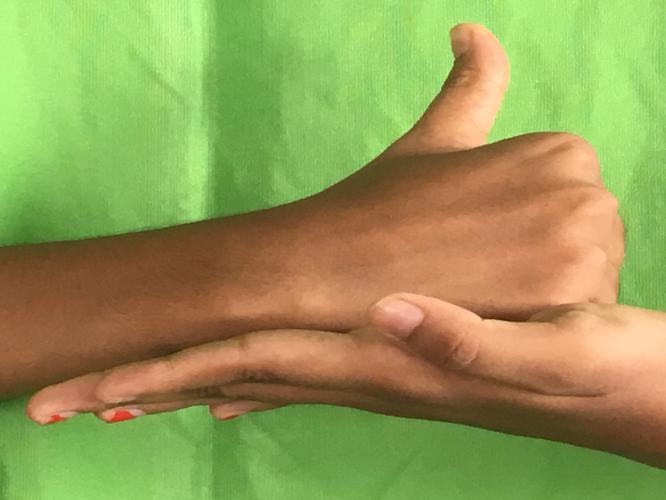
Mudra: Shivalinga
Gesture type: double_hand